Poles in Transnistria

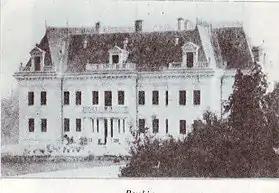
Juriewicz Palace in Rașcov, demolished by government authorities in the USSR.

At the time of the Partition of Poland, approximately ten percent of the population of all of the territories annexed by Russia were ethnically Polish.